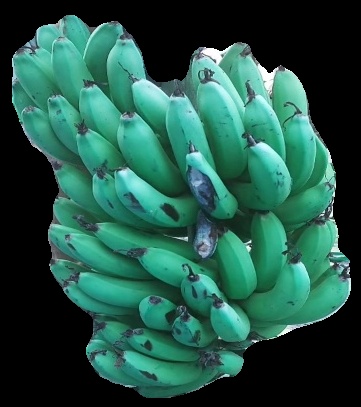
Variety: pachbale
Grade: grade3